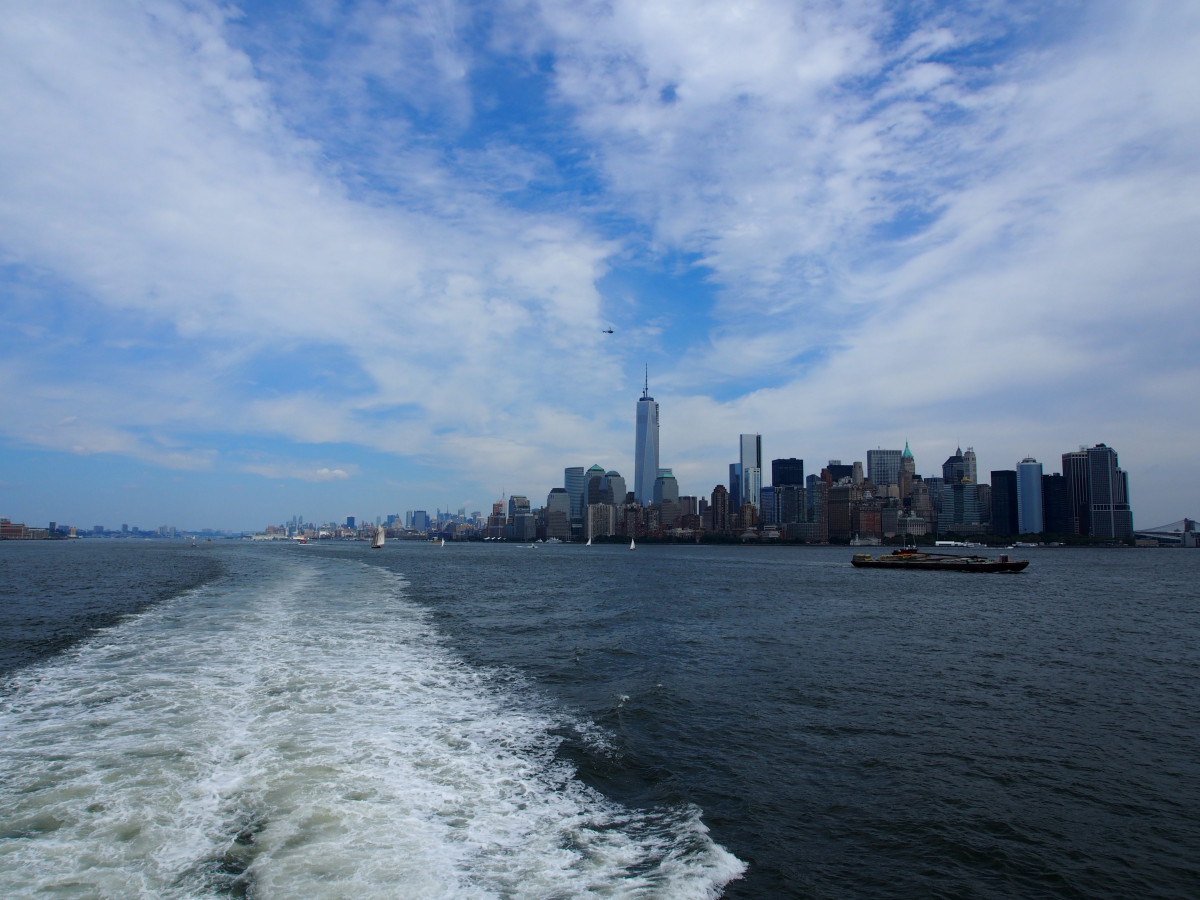
Tags: coast, ocean, horizon, cloud, sky, boat, skyline, shore, wave, city, river, cityscape, dusk, vehicle, tower, bay, harbor, waterway, body of water, ferry, channel, breakwater